Emanuele Ruspoli, 1st Prince of Poggio Suasa

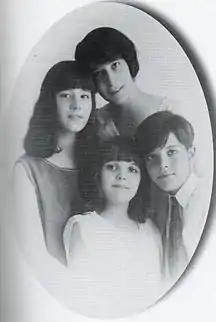
Princess Vittoria Ruspoli with her three children.

The prince died of complications of his diabetes on November 29, 1899.